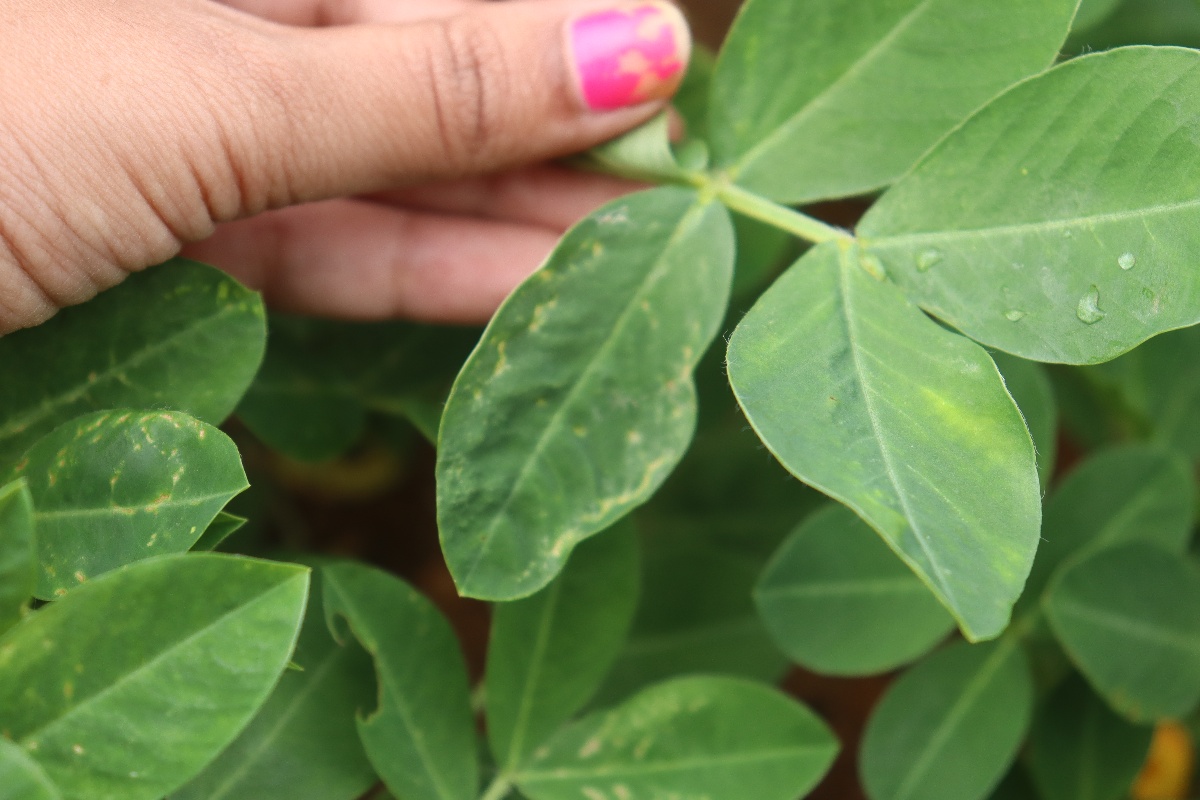
Label: healthy leaf